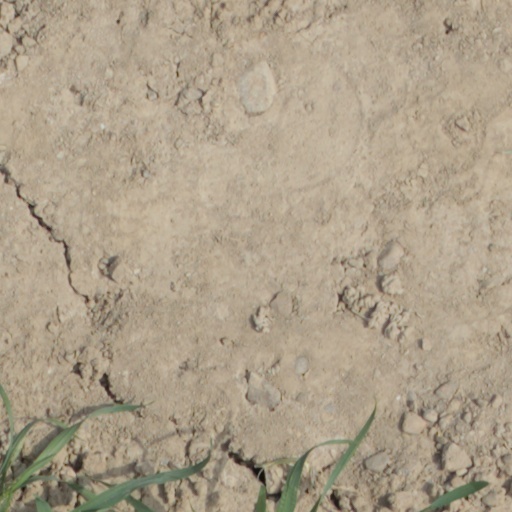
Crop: wheat